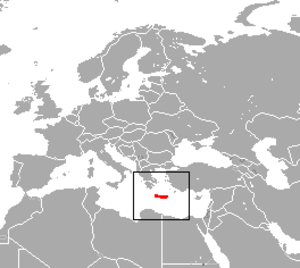
Crocidura zimmermanni est une espèce de mammifères soricomorphes de la famille des Soricidae.
Cette liste commentée recense la mammalofaune en Grèce. Elle répertorie les espèces de mammifères grecs actuels et celles qui ont été récemment classifiées comme éteintes. Cette liste comporte 134 espèces réparties en onze ordres et 31 familles, dont deux sont « en danger critique d'extinction », trois sont « en danger », dix sont « vulnérables », huit sont « quasi menacées » et sept ont des « données insuffisantes » pour être classées.
Cette liste commentée recense la mammalofaune en Europe. Elle répertorie les espèces de mammifères européens actuels et celles qui ont été récemment classifiées comme éteintes. Comme ici n'est référencé que l'Europe dans ses limites géographiques les plus communément admises, cette liste ne comptabilise pas les animaux présents dans les îles Canaries, Madère, le Groenland, la Sibérie, la partie asiatique de la Transcaucasie, l'Anatolie et Chypre.